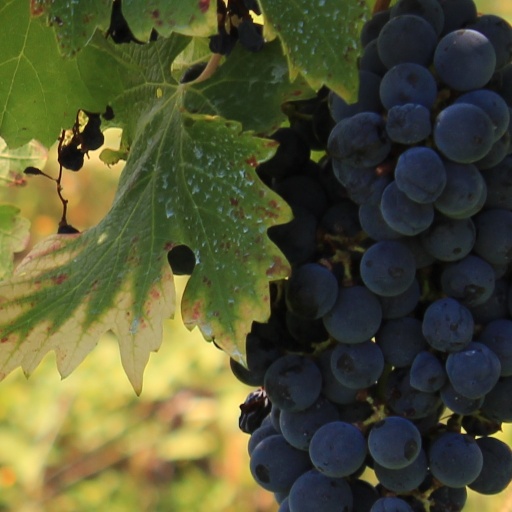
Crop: grape